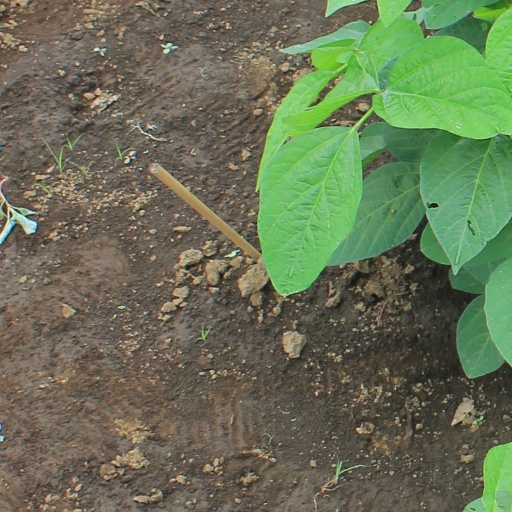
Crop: soybean